King-in-Parliament

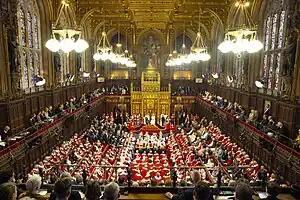
2023 State Opening of Parliament

The concept of the King-in-Parliament holding supreme legislative authority is a core tenet of the Constitution of the United Kingdom and has application in the Westminster system more generally. As a concept, legislative authority being exercised by the King-in-Parliament is compatible with different distributions of power among its three components. This allowed for increasing limitations on the monarch’s direct and unilateral influence within Parliament over the 18th and 19th centuries. The influence of the House of Lords has also been significantly limited, most notably by the Parliament Acts 1911 and 1949, which allow money bills to be passed against the wishes of the House of Lords. Such legislation can still be understood in a constitutional sense to be an act of the King-in-Parliament, that is by the King, Lords, and Commons acting jointly as a single body known as parliament.